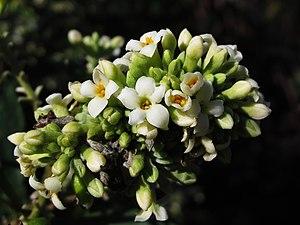
Le Daphné garou, Garou, Thymèle ou Saint-Bois est un arbuste de la famille des Thyméléacées.